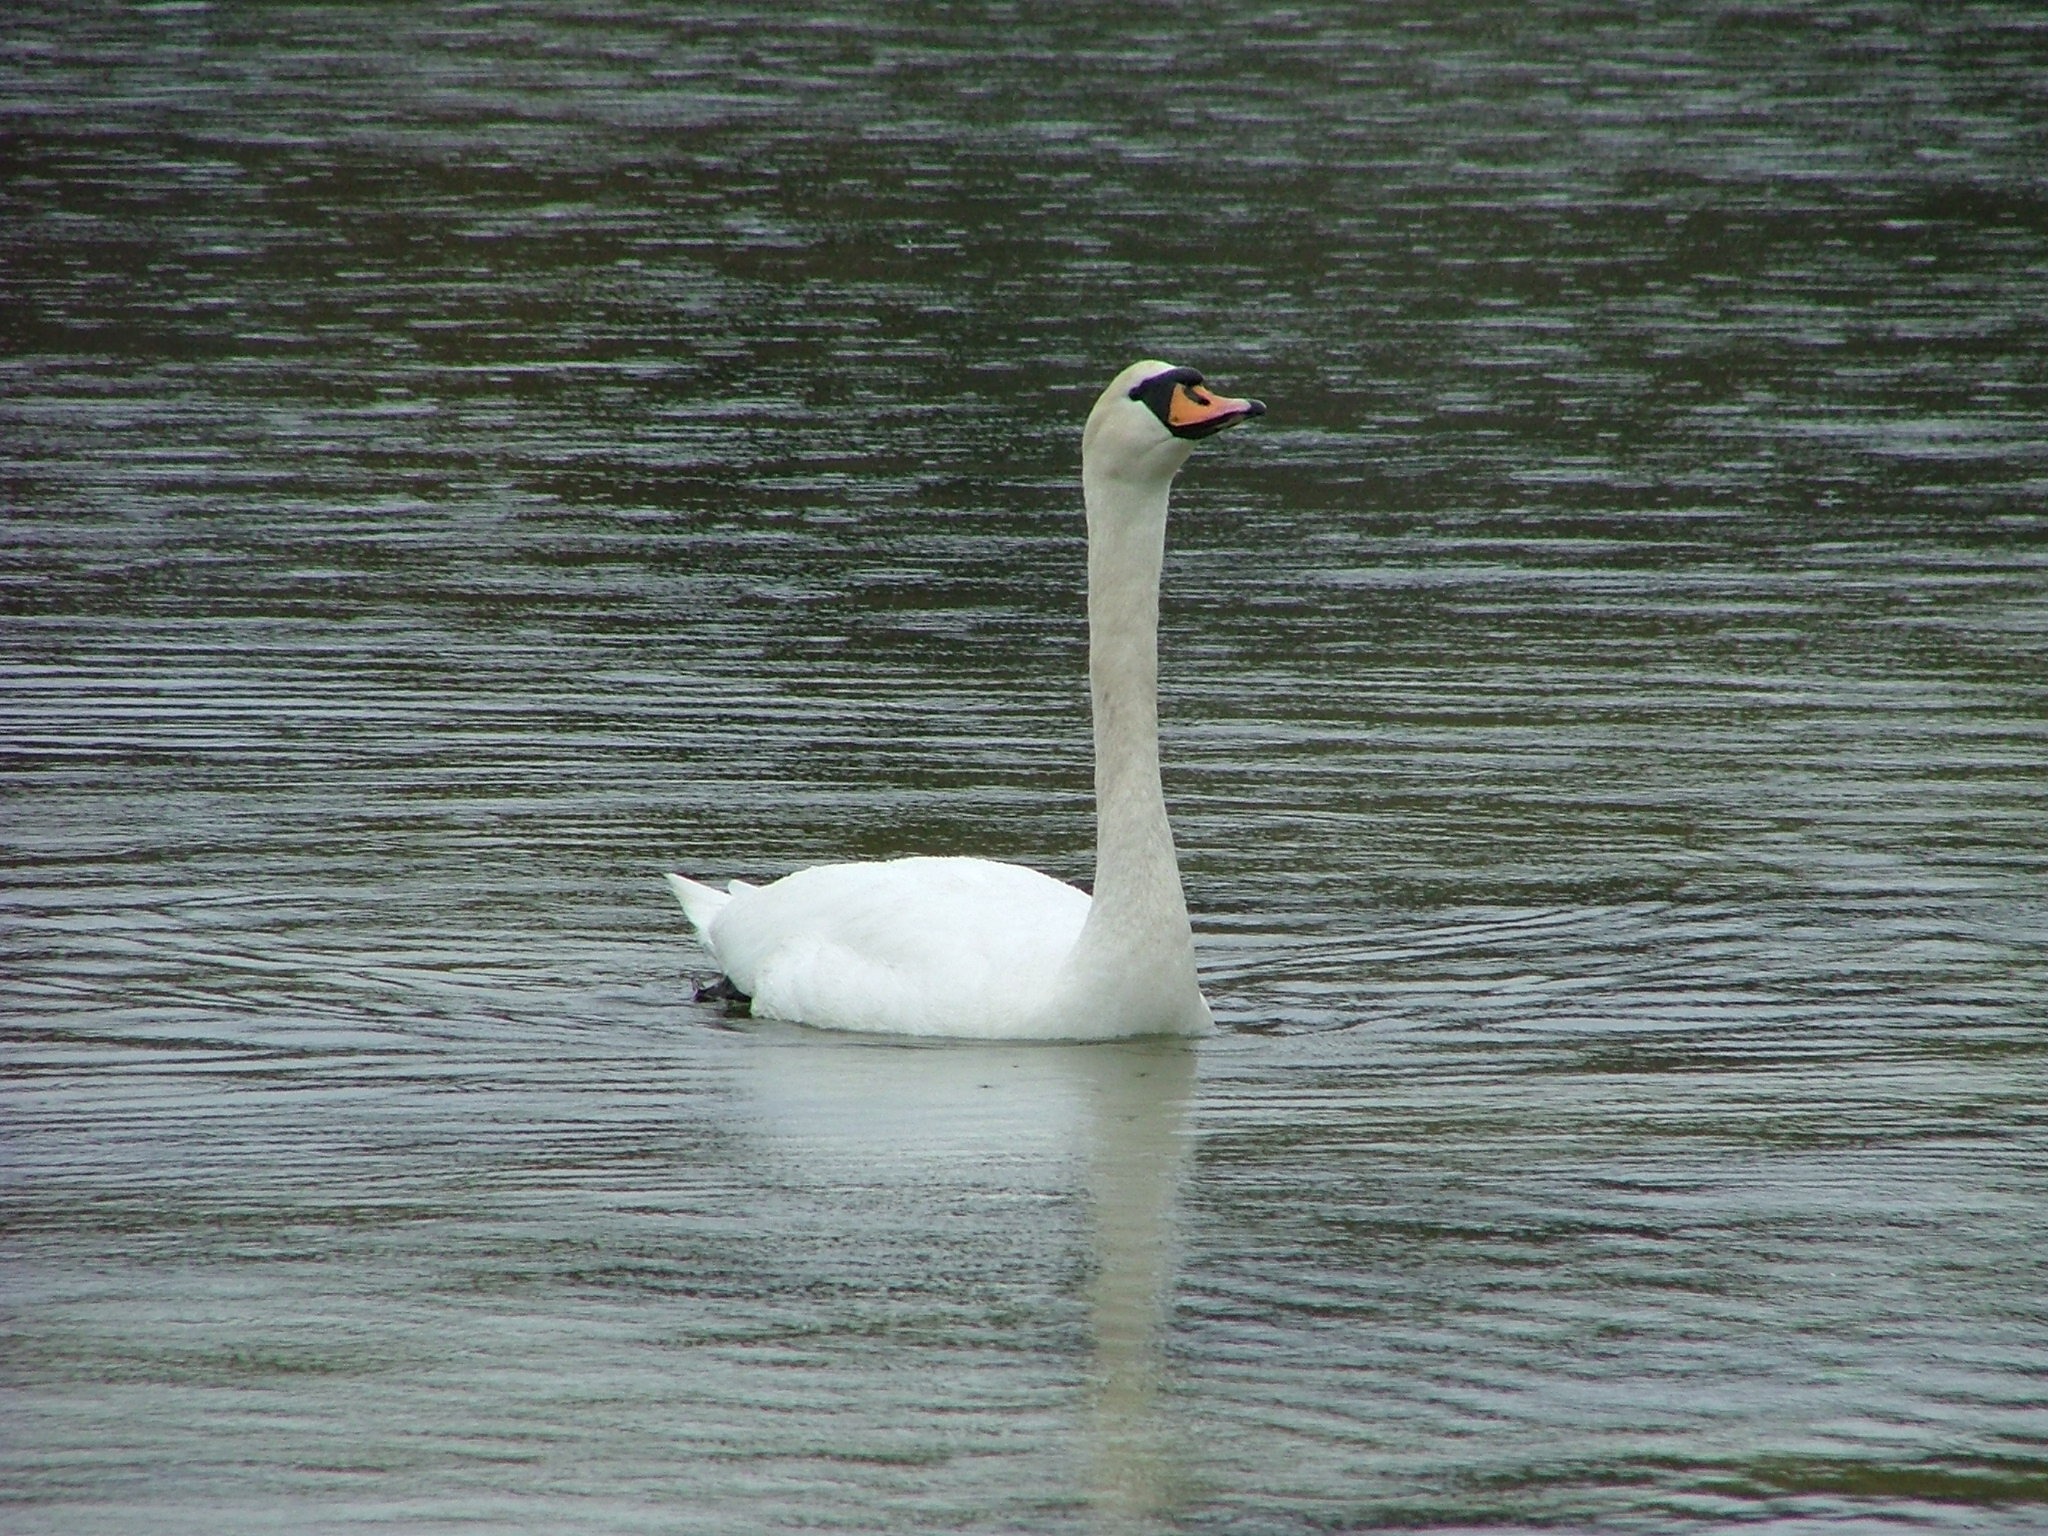
water, bird, wing, white, wildlife, beak, fjord, fauna, swan, vertebrate, waterfowl, water bird, norway, proud, ducks geese and swans